Belgian cuisine

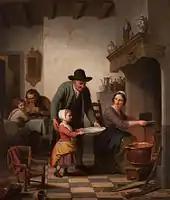
"Making Waffles", Basile De Loose, 1853

After the fall of the Western Roman Empire, the ruined and decayed territories of former Belgica were settled by Franks and Germanic peoples. They combined crop cultivation and livestock farming with hunting and gathering, but abandoned some of the food traditions of Belgica, such as fish sauce. They also favoured butter over olive oil and ale over wine.